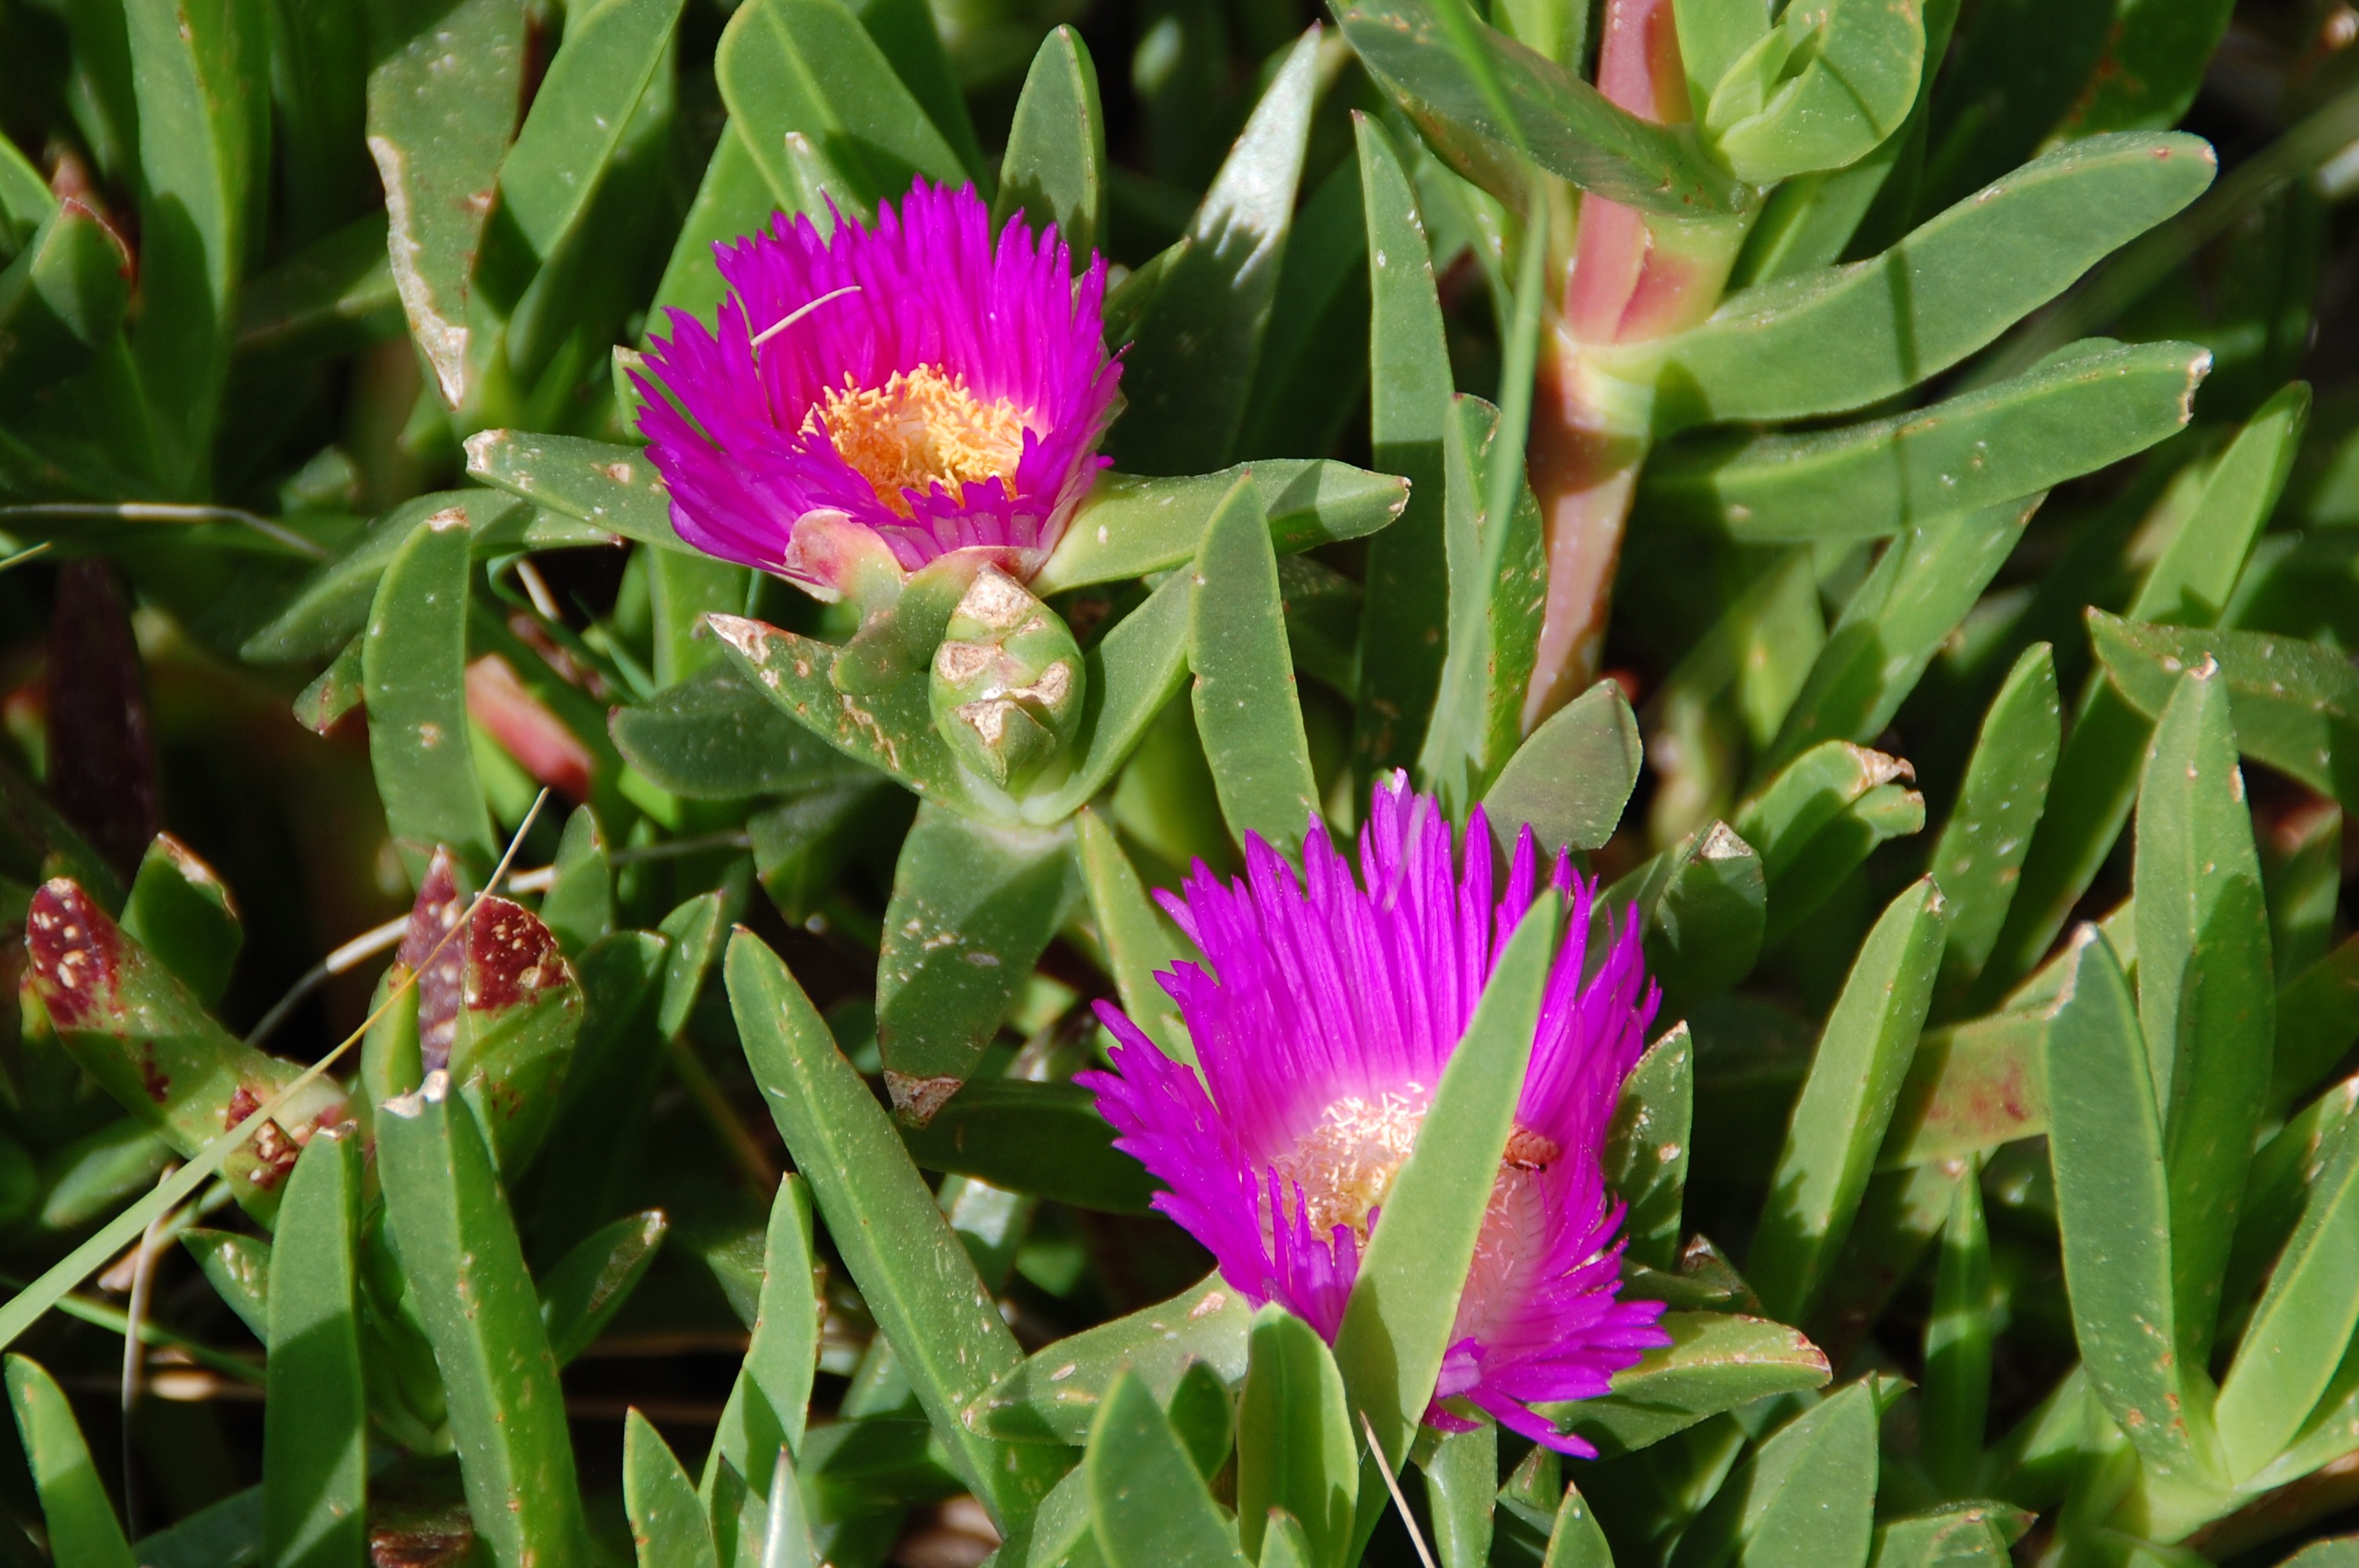
plant, flower, spring, color, botany, flora, wildflower, flowers, pigface, shrub, macro photography, flowering plant, ice plant, land plant, ice plant family